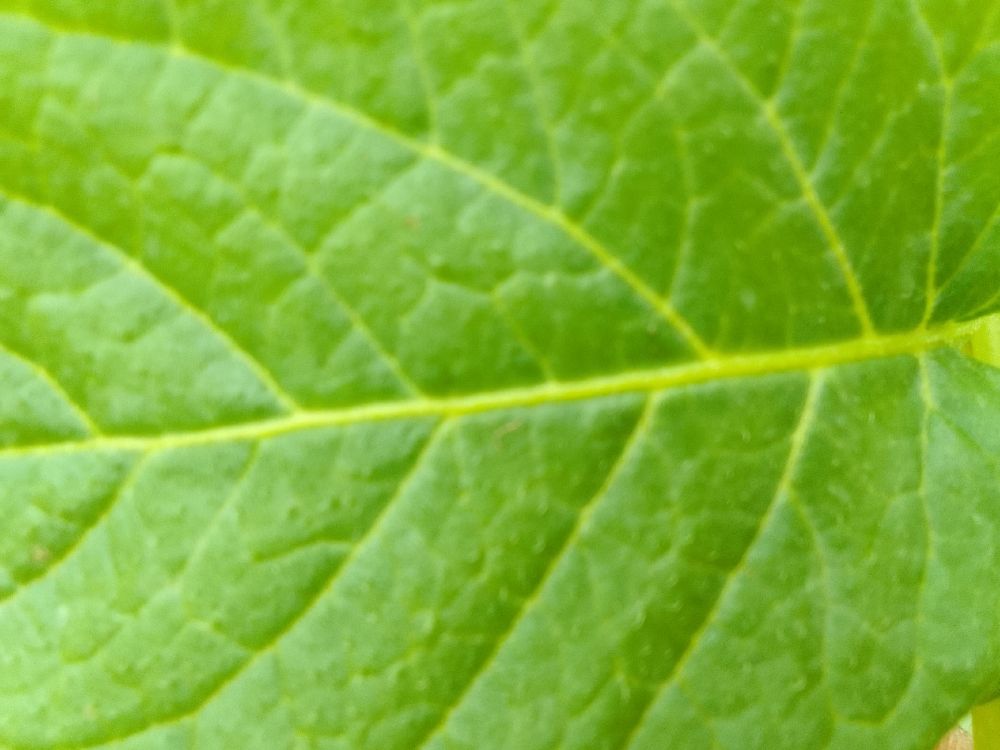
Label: Healthy